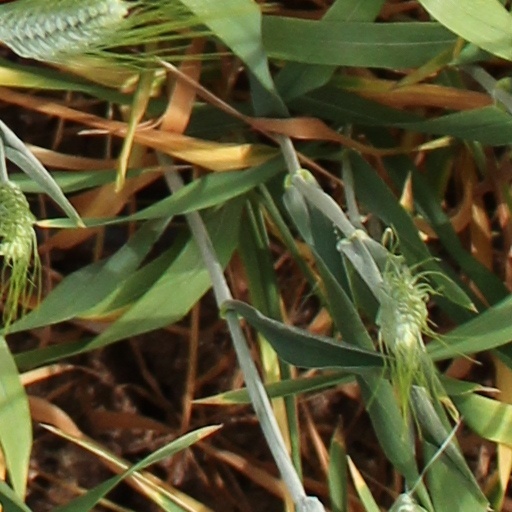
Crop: wheat